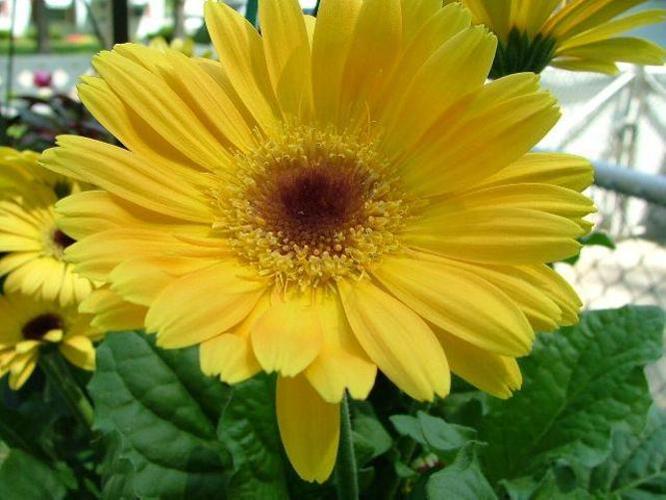
Label: barbeton daisy